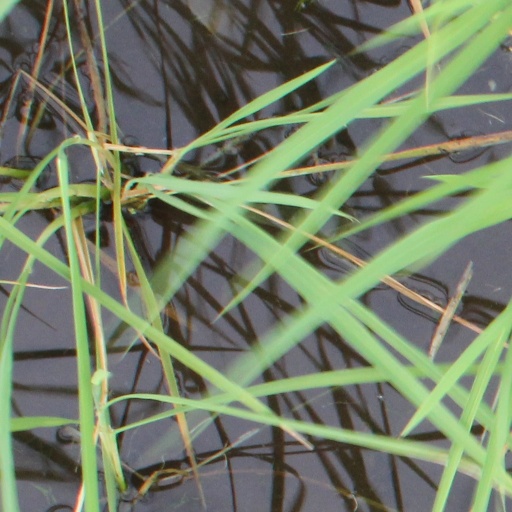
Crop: rice